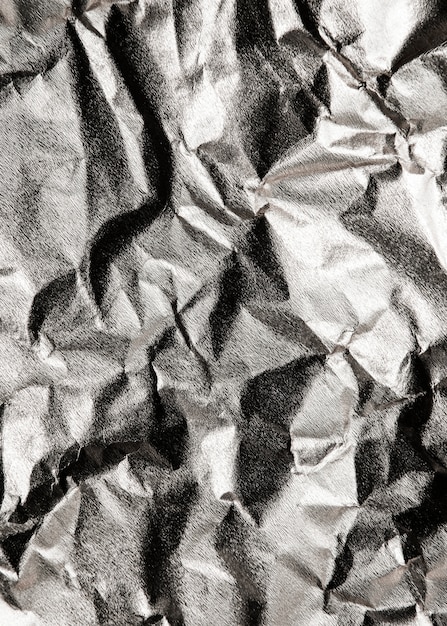
Waste category: paper